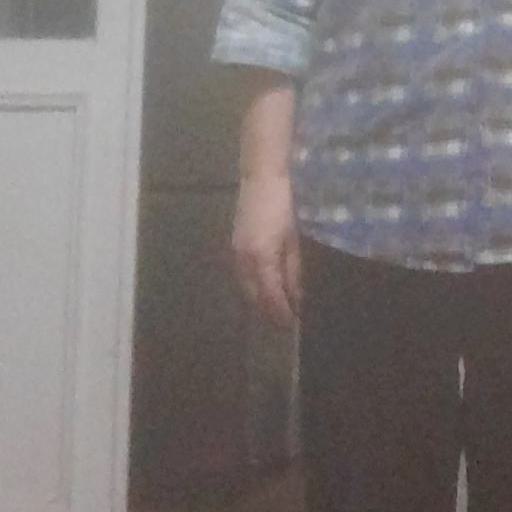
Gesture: no_gesture